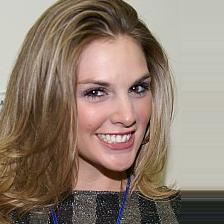
Age: 20